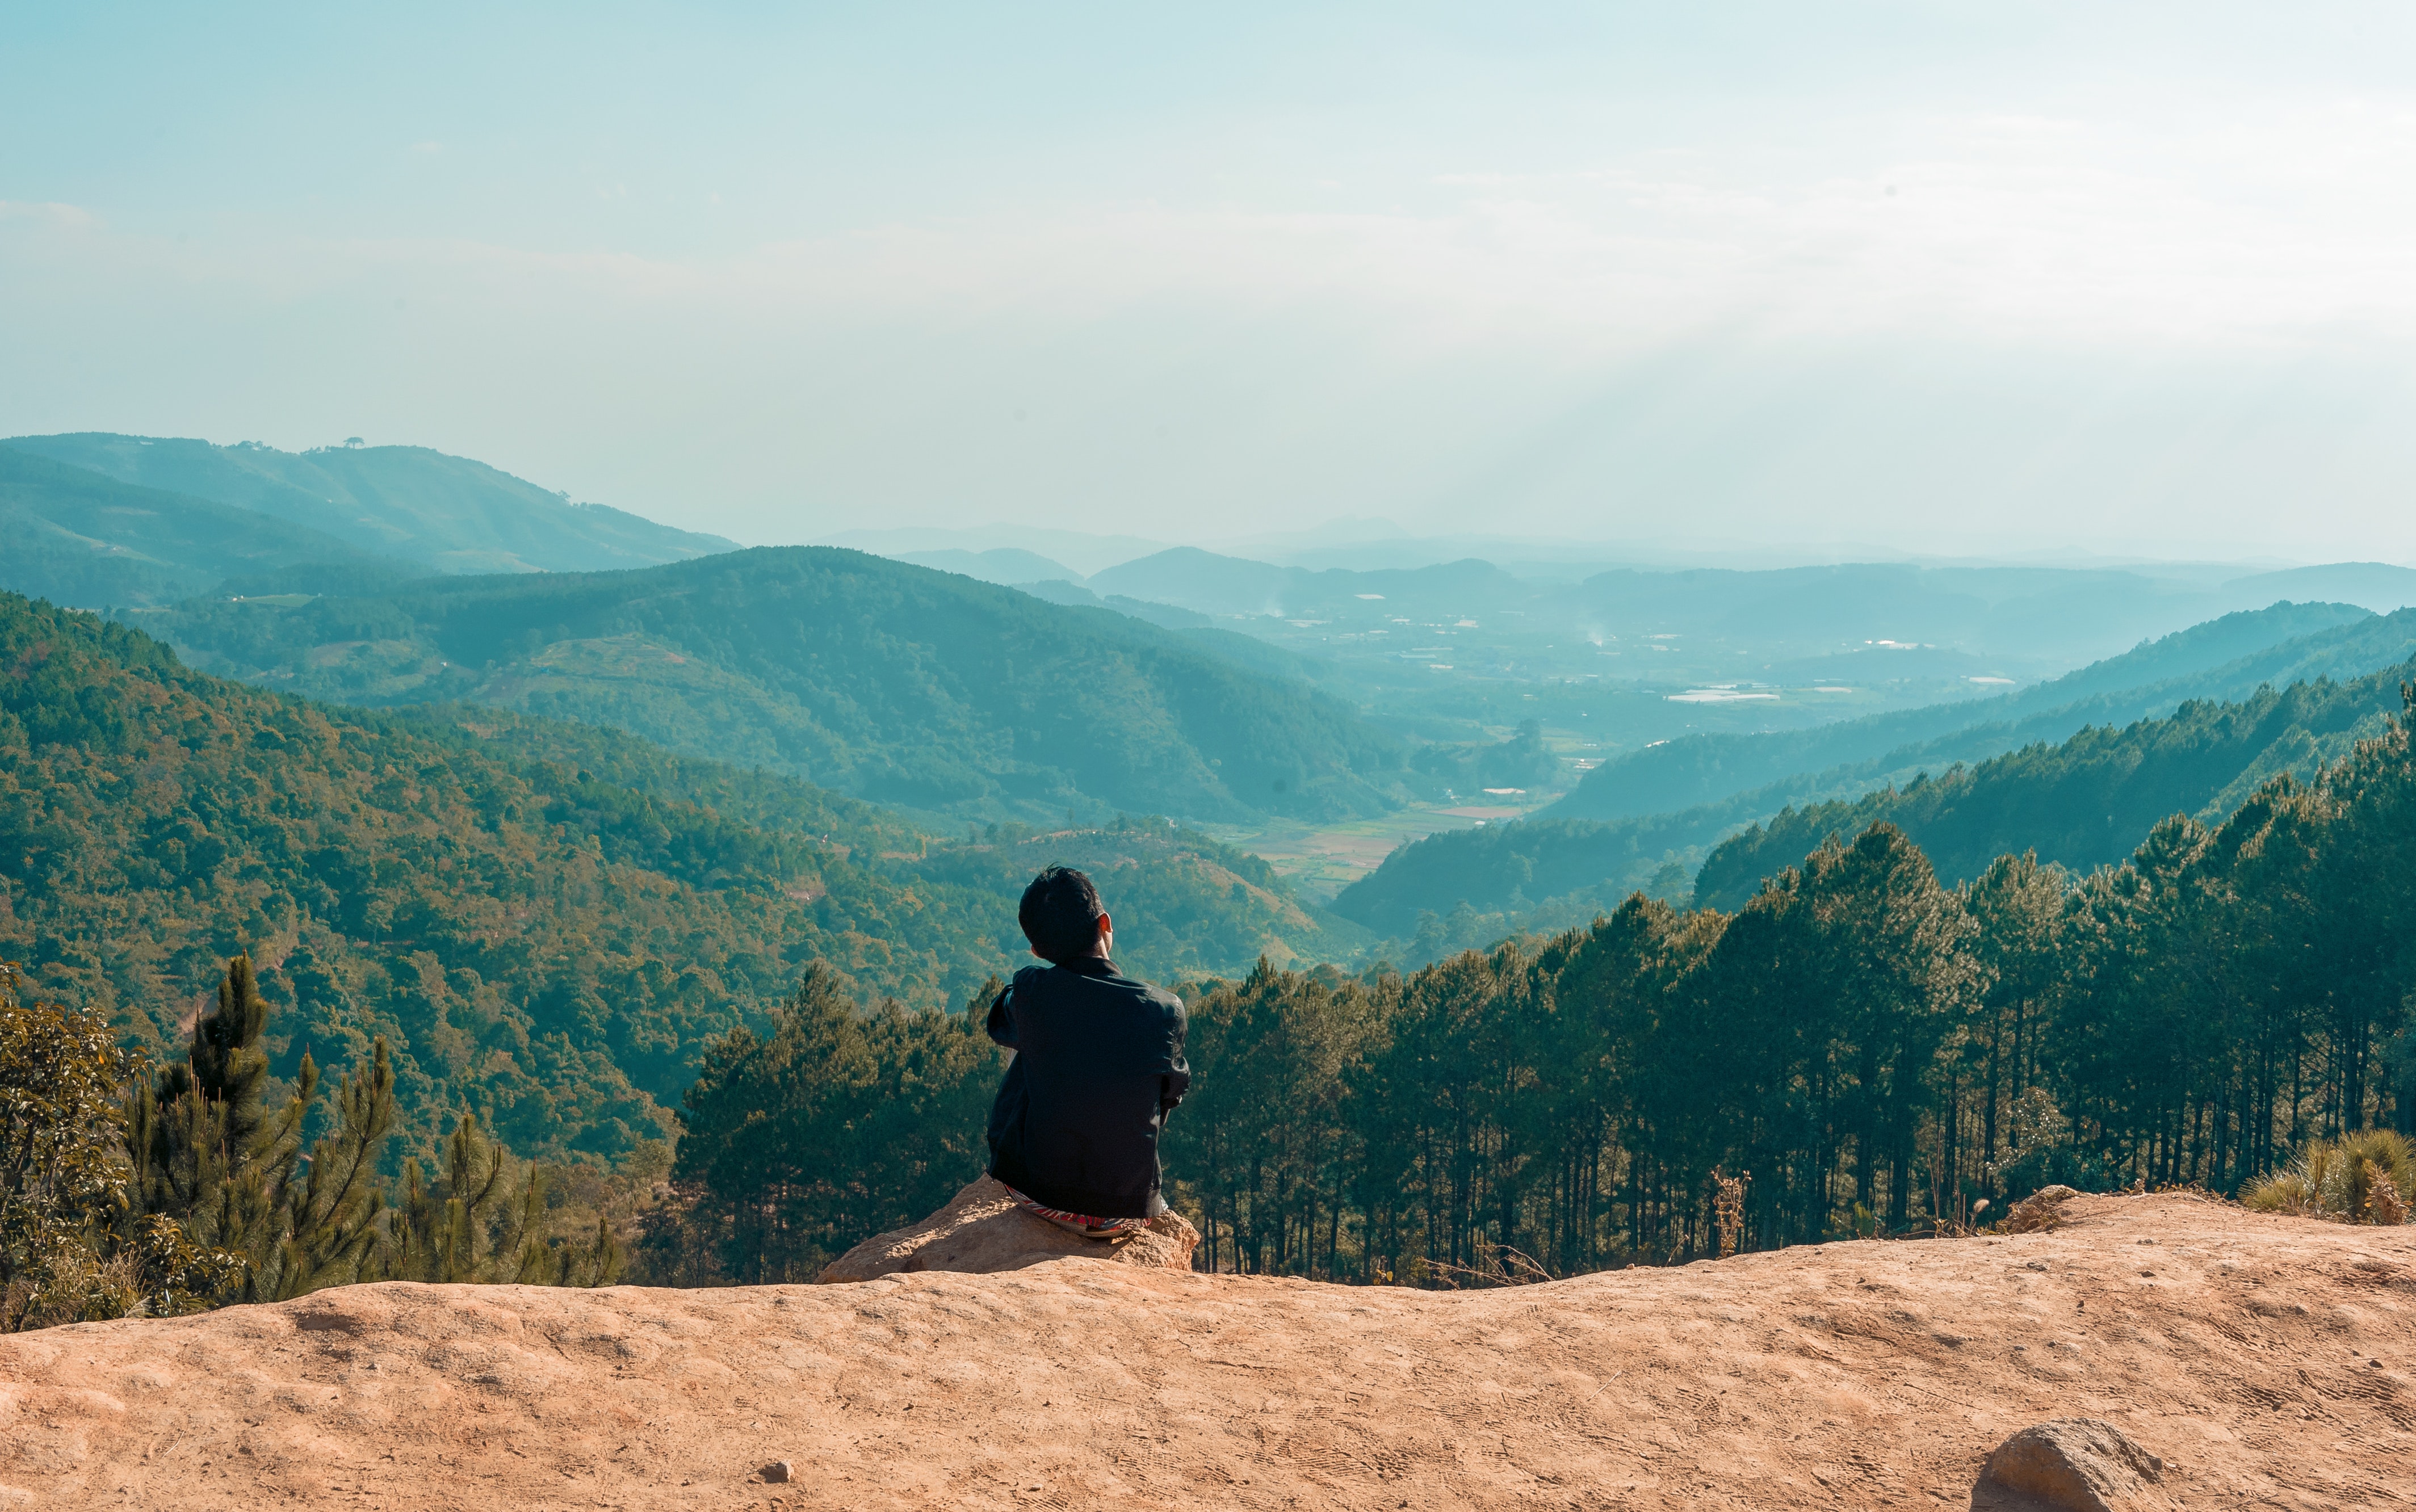
mountainous landforms, mountain, hill station, sky, wilderness, ridge, atmospheric phenomenon, tree, hill, leaf, cloud, rock, forest, vacation, valley, national park, mountain range, landscape, terrain, adventure, recreation, plant, tourism, leisure, summit, wadi, road, pine family